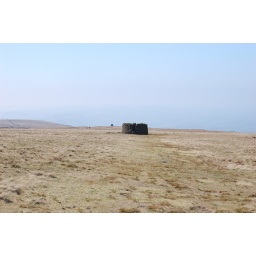
Shelter near the Scout monument on the Northern face of Pendle Hill